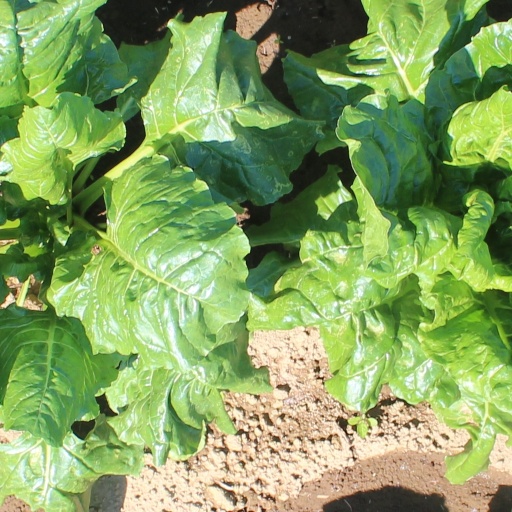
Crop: sugar beet